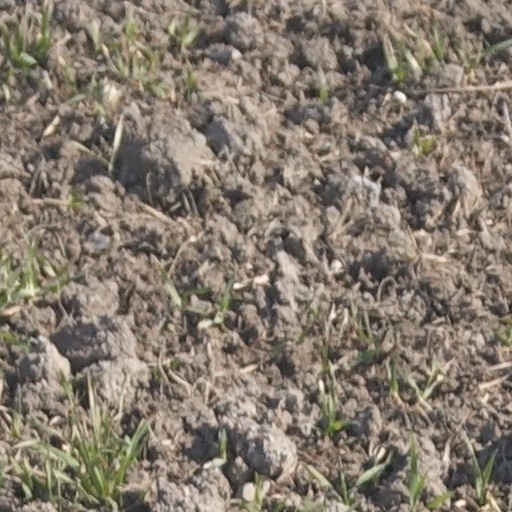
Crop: wheat